Valeriy Brumel

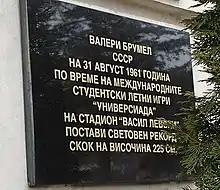
A plaque in Bulgarian on Vasil Levski National Stadium, Sofia, commemorating Brumel's world record of 2.25 m set on 31 August 1961

In 1961–1963 he broke his own world record in the high jump six times, improving it from to . He also won the high jump at the 1961 and 1963 Universiade, 1962 European Championships, the 1964 Summer Olympics and the USSR Championships of 1961–1963.